Giuseppe Francesco Borri

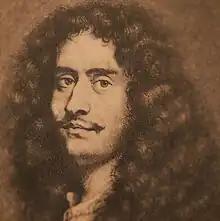
Giuseppe Francesco Borri

Giuseppe Francesco Borri (4 May 1627 in Milan – 20 August 1695 in Rome) was an alchemist, prophet, freethinker, physician and eye doctor.